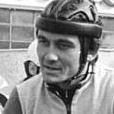
Age: 23